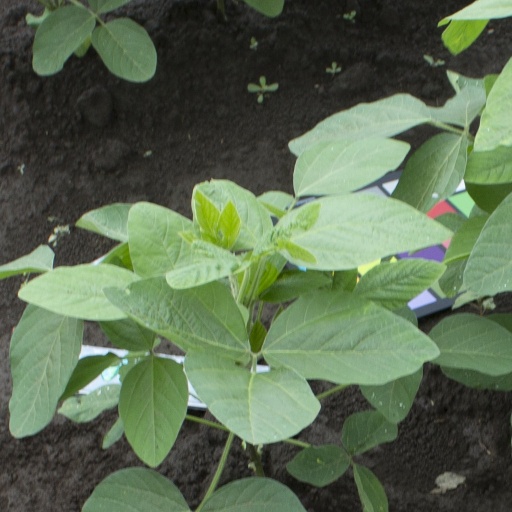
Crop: soybean